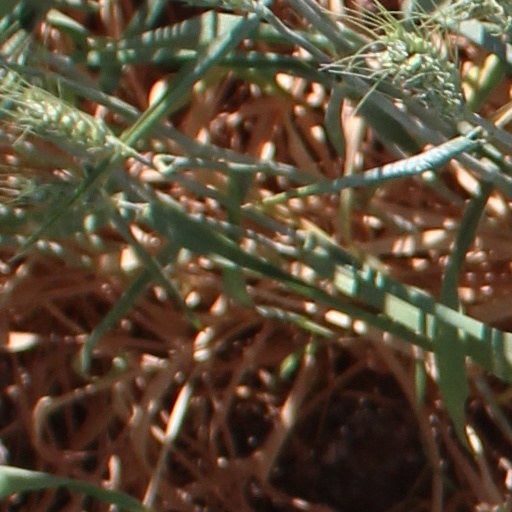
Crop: wheat